USS Louisville (CA-28)

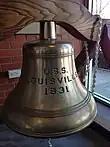
"Louisville" ship's bell

In April, "Louisville" steamed, via Pearl Harbor, to the Aleutians. There, as a unit of TF 16, the cruiser covered the assault and occupation of Attu (11–30 May) and participated In the pre-invasion bombardment of Kiska in July.